James Eastland

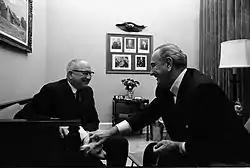
Senator Eastland with President Lyndon B. Johnson in 1968.

Eastland, like most of his Southern colleagues, opposed the Civil Rights Act of 1964, which prohibited segregation of public places and facilities. Its passage caused many Mississippi Democrats to support Barry Goldwater's presidential bid that year, but Eastland did not publicly oppose the election of Johnson. Four years earlier he had quietly supported John F. Kennedy's presidential campaign, but Mississippi voted that year for unpledged electors. Although Republican Senator Goldwater was strongly defeated by incumbent Johnson, he carried Mississippi with 87.14 percent of the popular vote, which constitutes the best-ever Republican showing in any state since the founding of that party. In 1964, almost all blacks in Mississippi remained excluded from voting, thus Goldwater's mammoth win essentially constituted the vote of the white population.